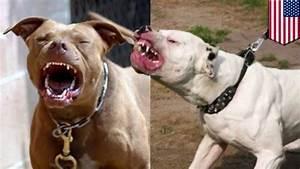
dog